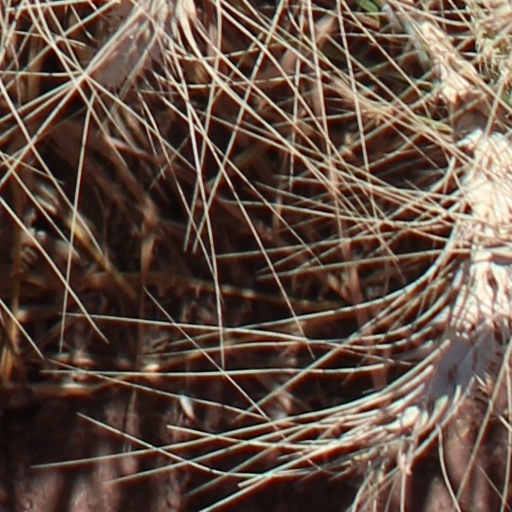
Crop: wheat